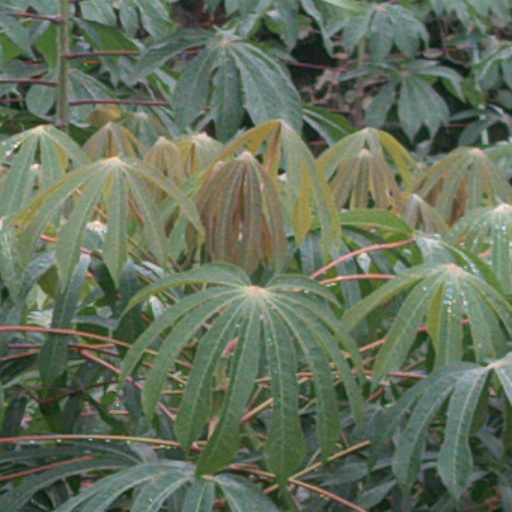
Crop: cassava